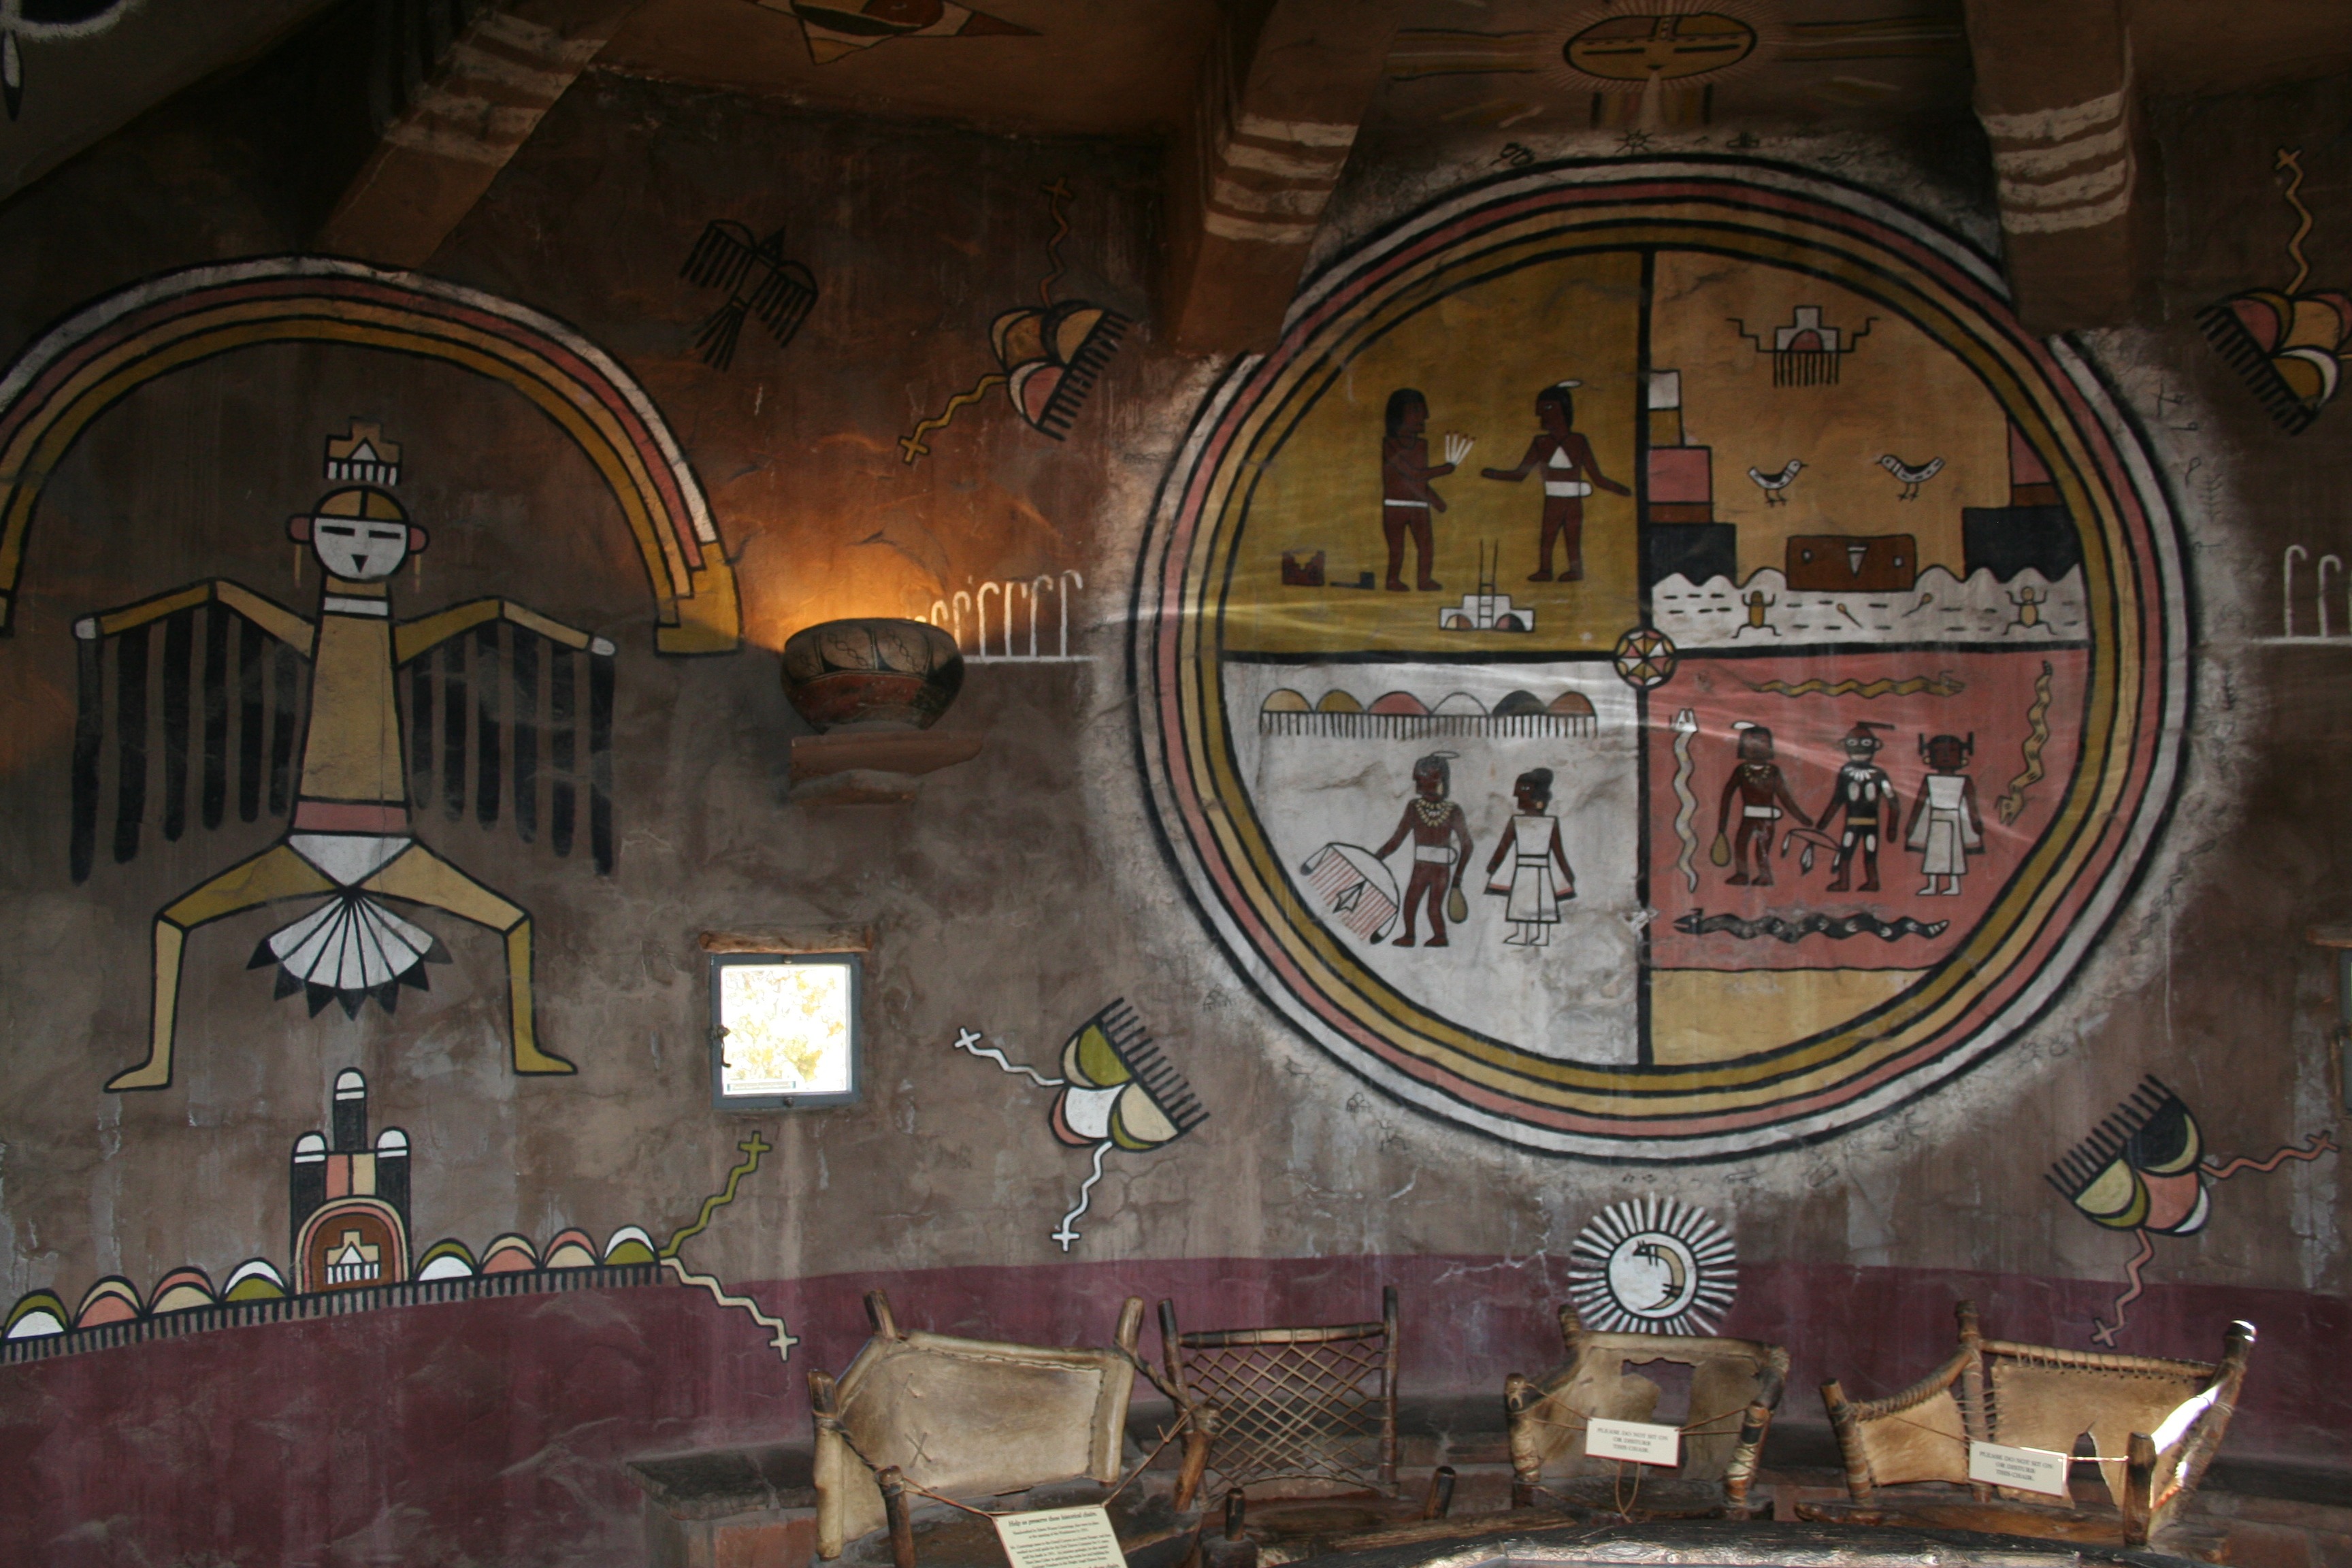
mansion, building, church, chapel, grand canyon, furniture, place of worship, synagogue, paintings, estate, screenshot, indians, ancient history